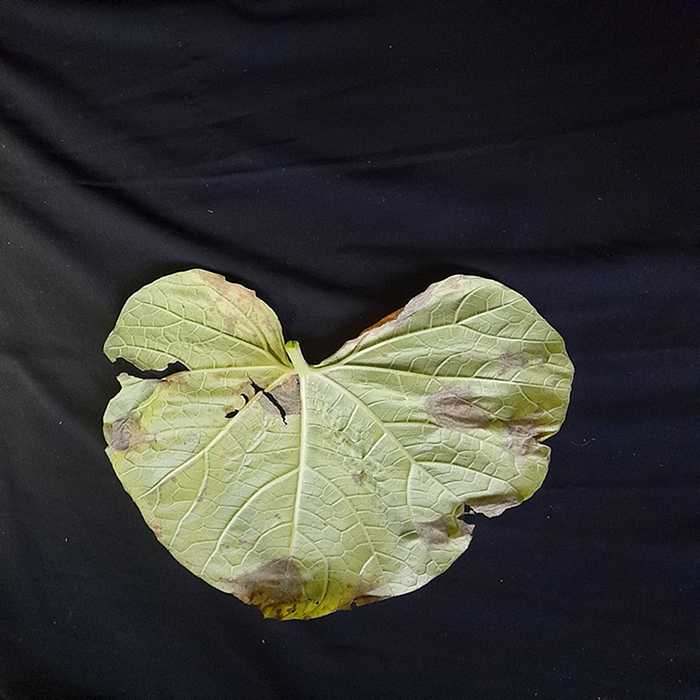
Plant: Bottle gourd
Label: Downey mildew